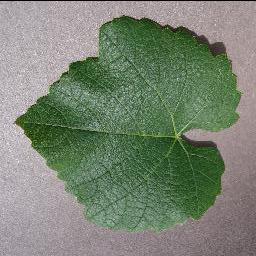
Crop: grape
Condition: healthy